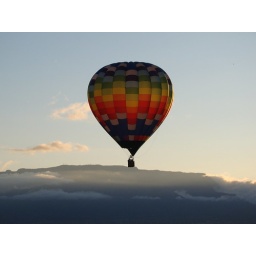
Hot air balloon flying over Ken and Robert's home in Albuquerque, NM